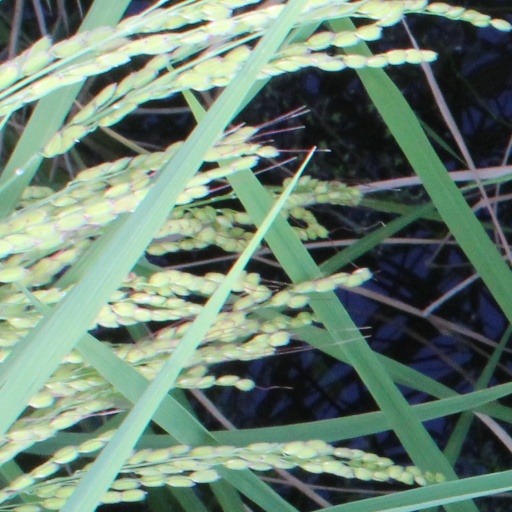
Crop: rice